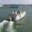
Label: ship